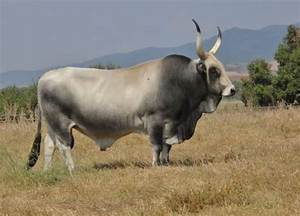
Label: mucca